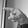
ASL letter: P